National Day for Truth and Reconciliation

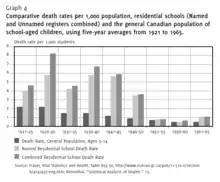
Comparative death rates per 1,000 for school aged children in Canada (1921–1965)

Beginning in 1883, the government began funding Indian residential schools across Canada, which were run primarily by the Roman Catholic Church and the Anglican Church; but also included the United Church of Canada, the Methodist Church, and the Presbyterian Church. When the separation of children from their parents was resisted, the government responded by making school attendance compulsory in 1894 and empowered the Royal Canadian Mounted Police to seize children from reserves and bring them to the residential schools. When parents came to take their children away from the schools, the pass system was created, banning Indigenous people from leaving their reserve without a pass from an Indian agent.